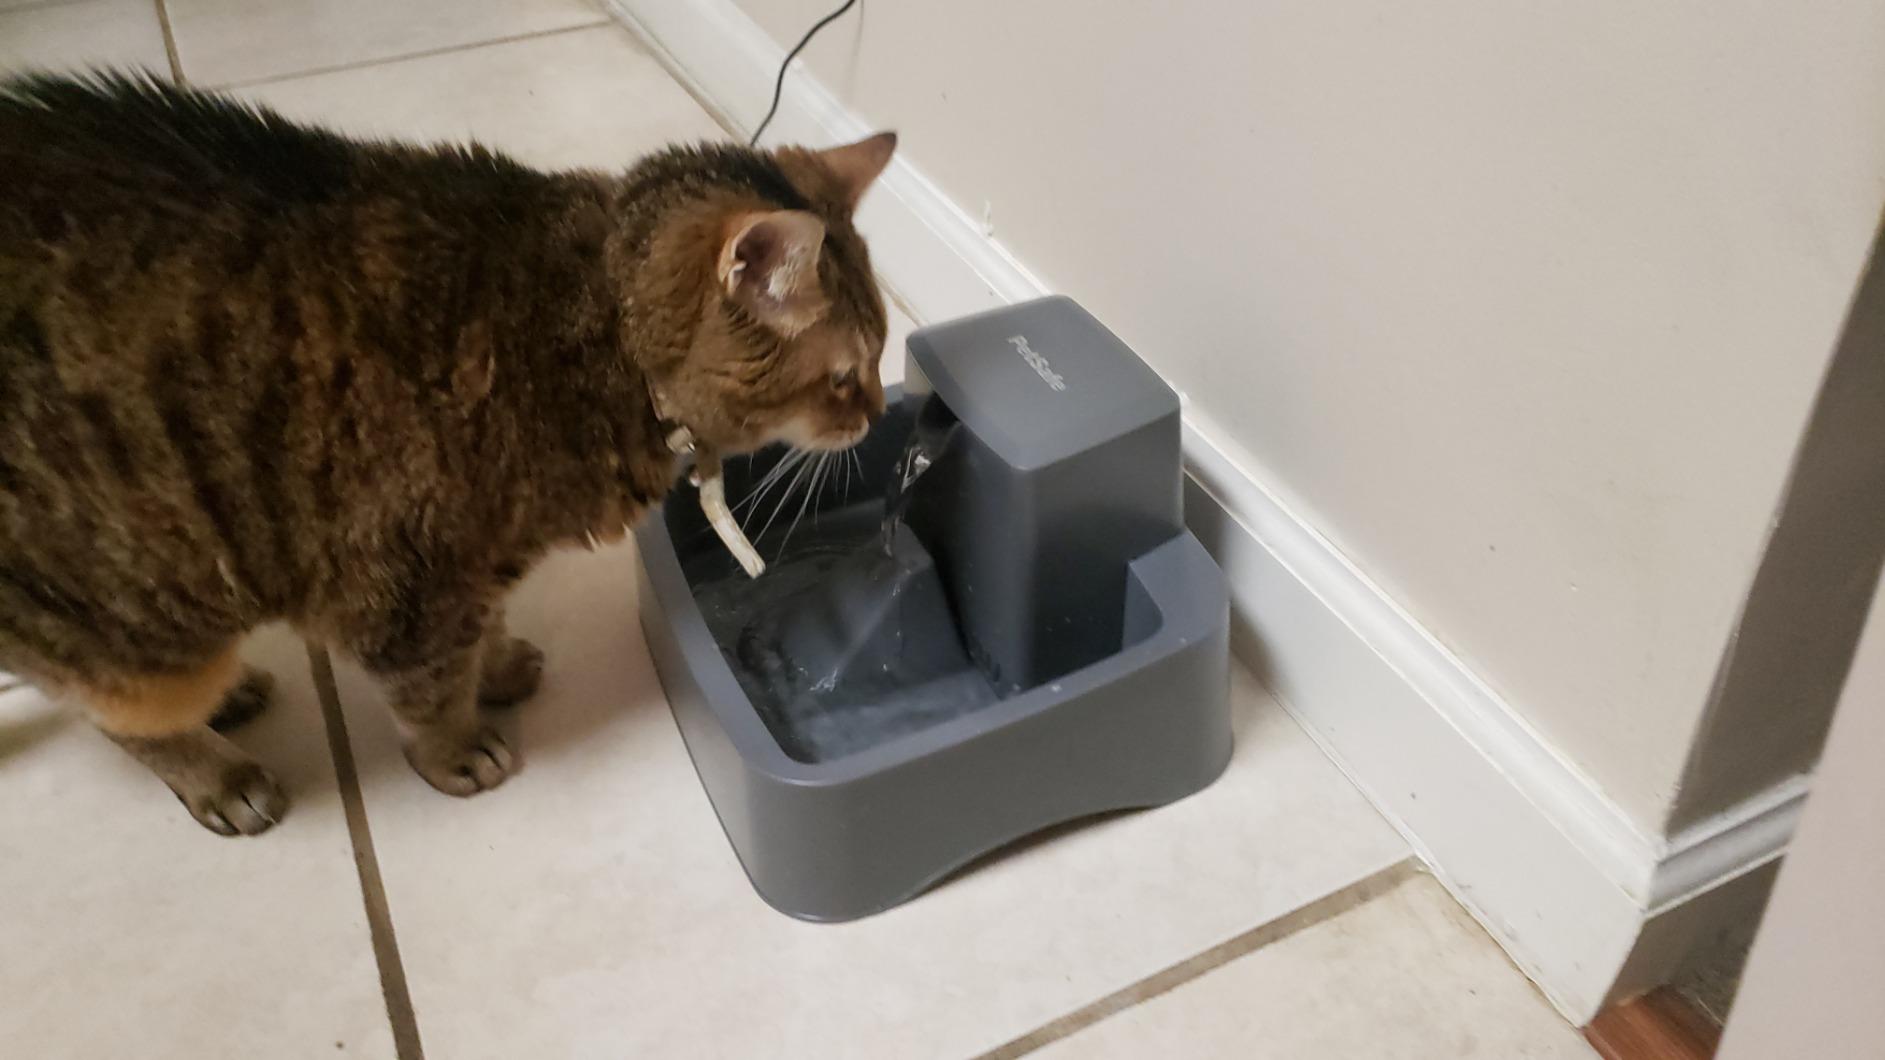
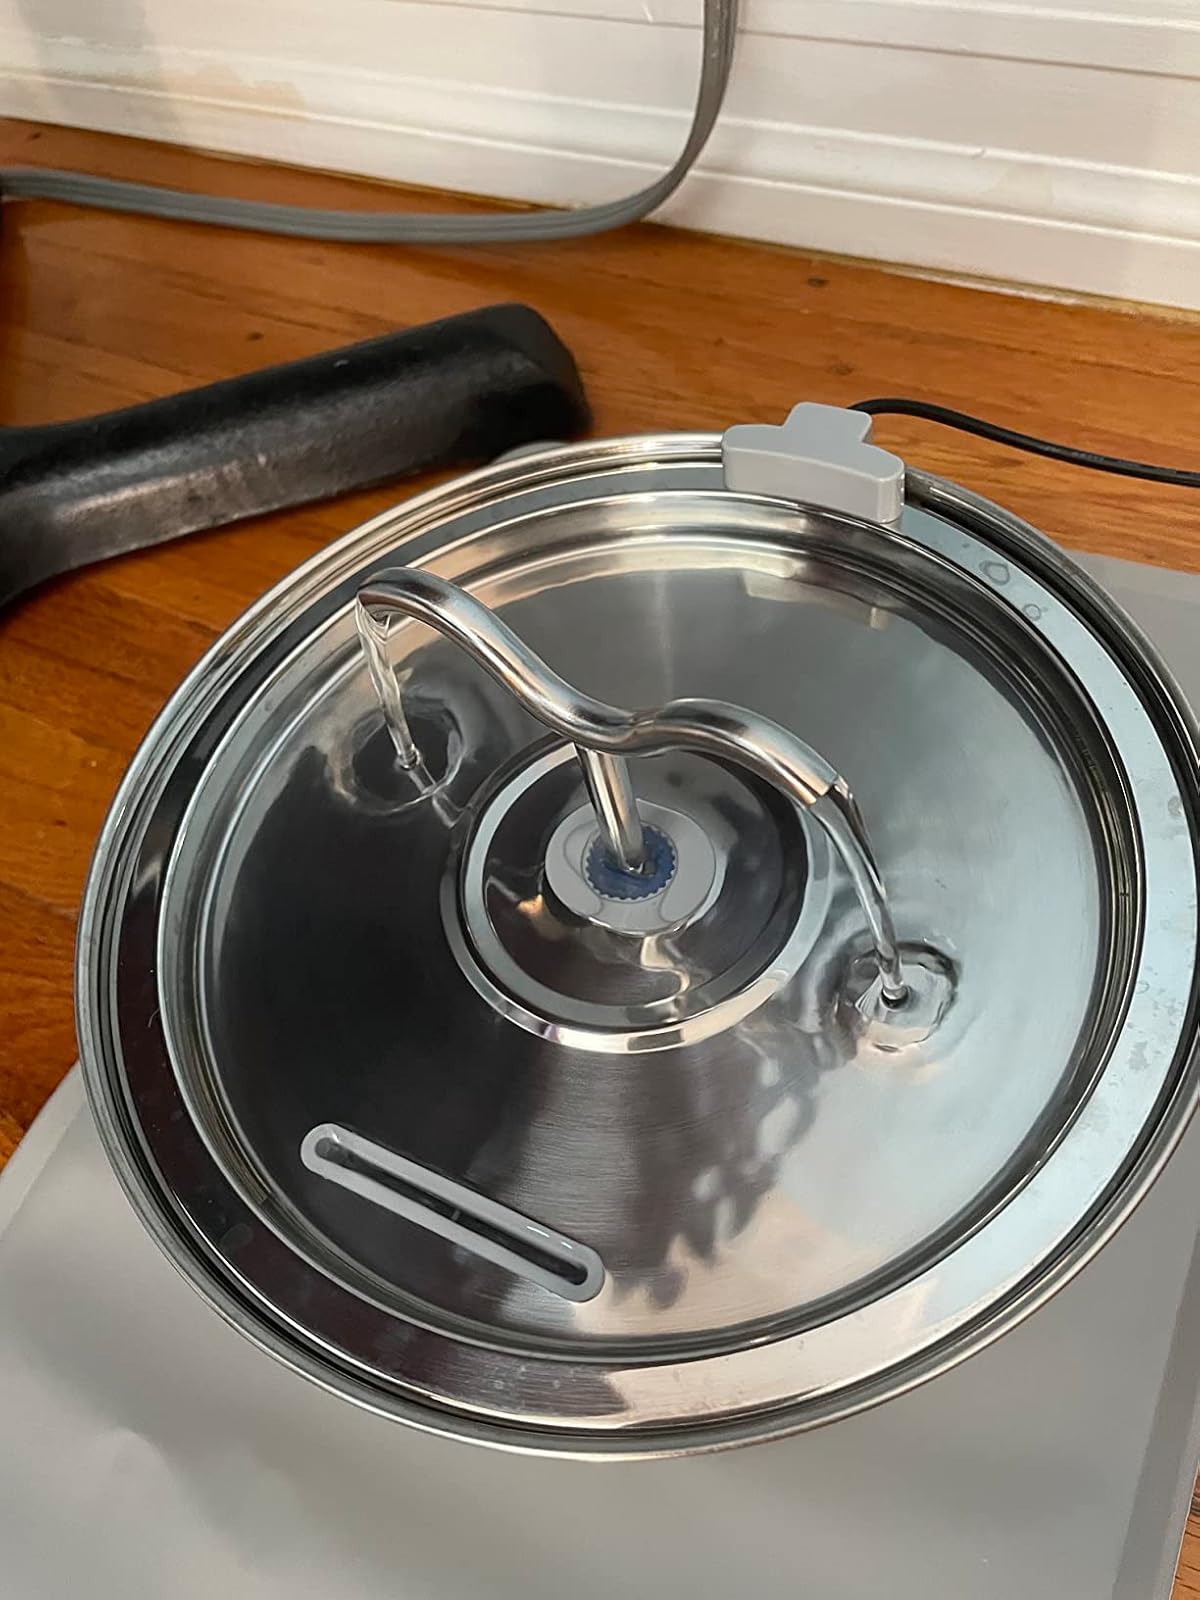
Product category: items_bowl
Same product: no